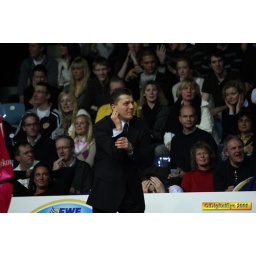
oldenburg ewe baskets vs bonn foto by OlDigitalEye 2009 01 31 8054_2